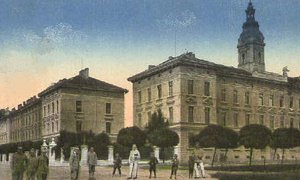
Caserne du „Landwehr“ autrichienne en Budweis (Bohéme)) Italiano: Caserma della „Landwehr“ austriaco da Budweis (Bohemia)